HSwMS Oscar II

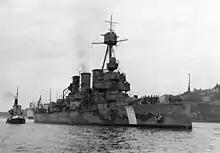
HSwMS "Oscar II" with camouflage in 1944.

Sweden appointed a commission in 1901 to analyse the state of naval defence and see what future ships were required to meet the country's needs. The commission looked at developments in other countries, particularly the escalating Anglo-German naval arms race, and decided that instead of creating a battleship similar to those being constructed abroad, a smaller vessel that relied on speed and the ability to exploit the tactical advantages of the Swedish archipelago would be more appropriate.